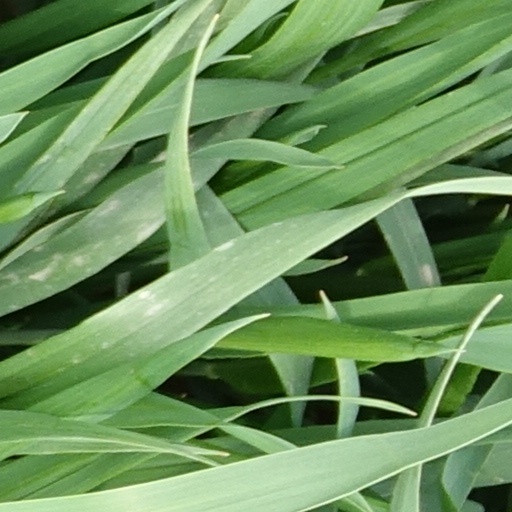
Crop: wheat